Inquisition

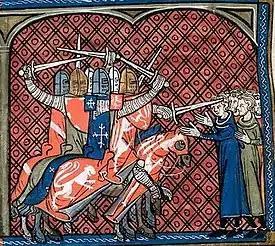
The Albigensian massacre (chronicle of Saint-Denis, 14th century, London, British Library)

Today, the English term "Inquisition" is popularly applied to any one of the regional tribunals or later national institutions that worked against heretics or other offenders against the canon law of the Catholic Church. Although the term "Inquisition" is usually applied to ecclesiastical courts of the Catholic Church, in the Middle Ages it properly referred to a judicial process, not any organization.